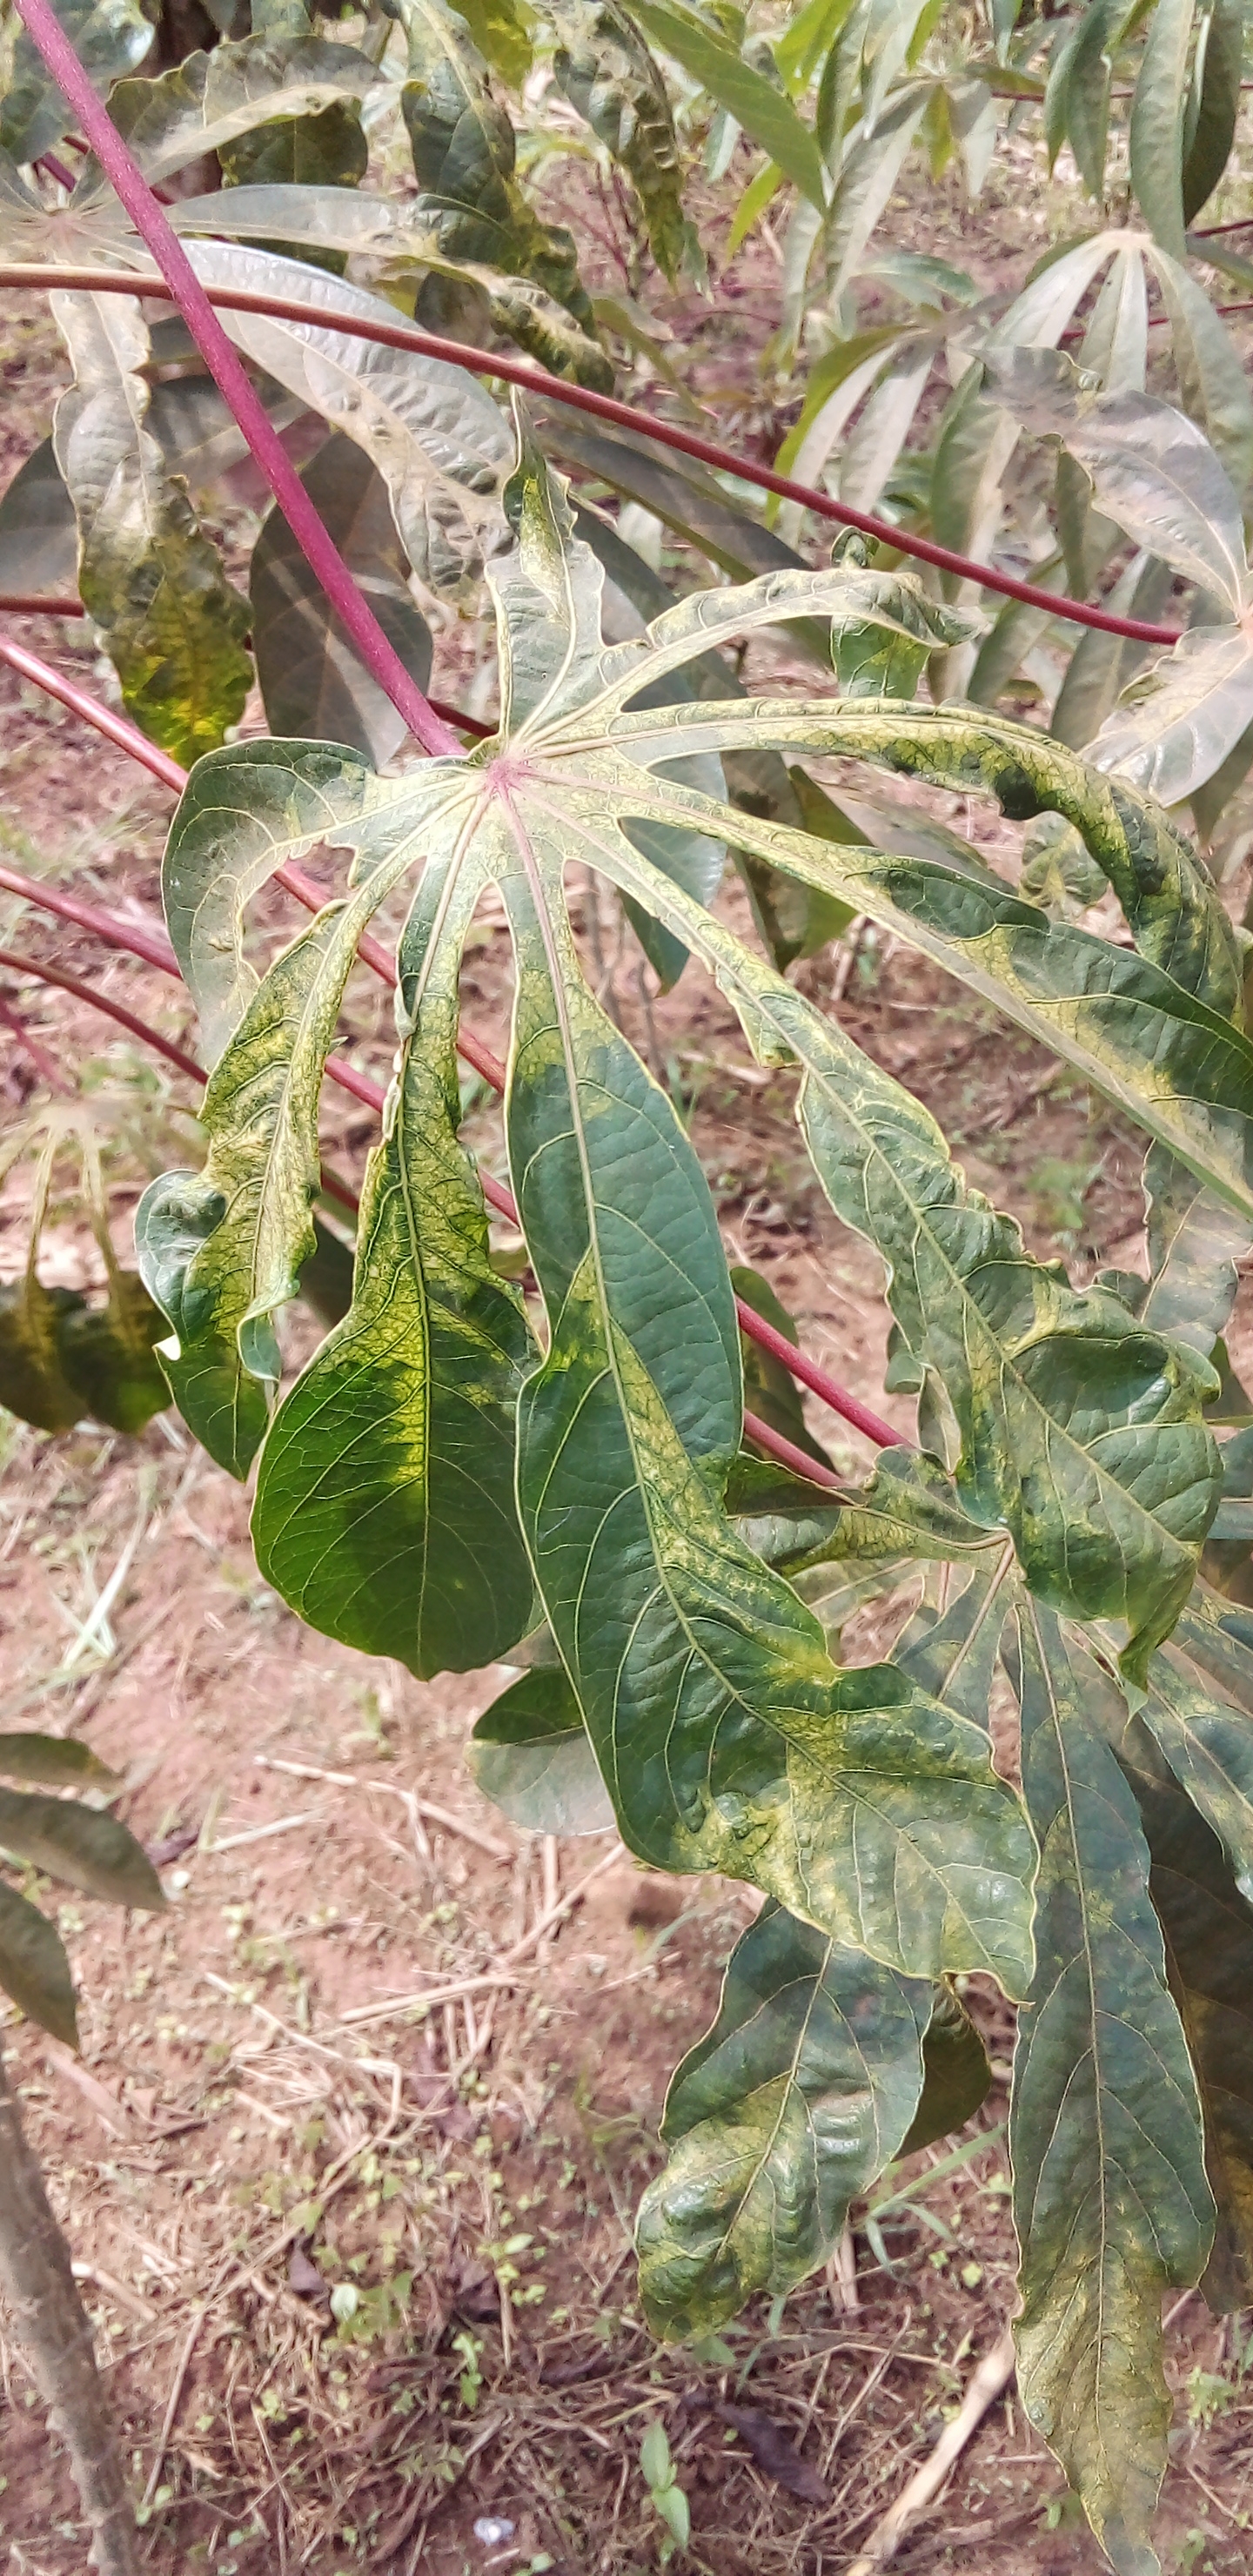
Label: cassava mosaic disease (cmd)